Cirrhilabrus shutmani

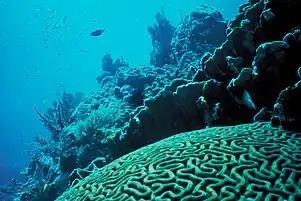
Caguyan Island Reef

The magma wrasse, like most Labrids, occupy areas that include turtlegrass beds, sandy patch reefs, plain sand bottom, coral reefs, and rocky flats. Eating a carnivorous diet consumed mostly of gastropods and bivalves, the magma wrasse utilises its pharyngeal jaws formed by ceratobranchial and pharyngobranchial bones, to crush the shells of its prey. Moreover, the lava colour of the magma wrasse has a survival feature. Like many in its species, wrasses are cryptically coloured to avoid predation and camouflage themselves with their surrounding environments.